Hara Model Railway Museum

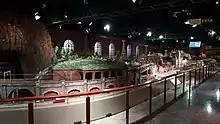
The "Ichiban Tetsumo Park" 1-gauge layout in March 2014

Approximately 1,000 items from Hara's private collection of more than 6,000 model railway items are on display. The centrepiece of the museum is a 30-metre x 10 metre diorama called which features "1 gauge" (45 mm gauge) model trains from around the world, and has approximately 450 metres of track. The layout features working overhead lines to power trains via their pantographs. The collection also includes the original models of Thomas the Tank Engine and several of the other characters from the production of "Thomas & Friends" prior to 2009 when the show was switched to CGI animation, some of which occasionally operate on the layout.